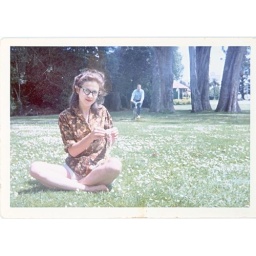
Neva in glasses on grass